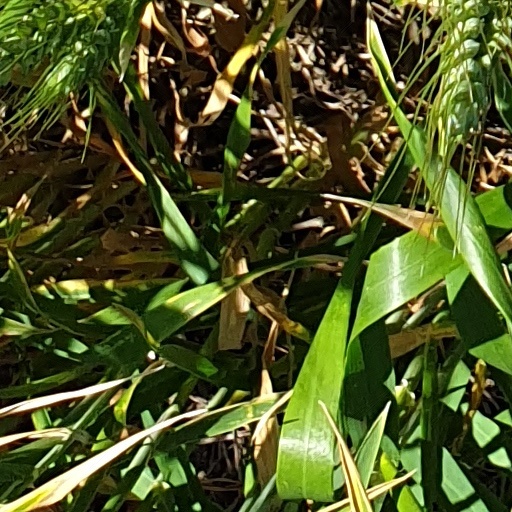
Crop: wheat